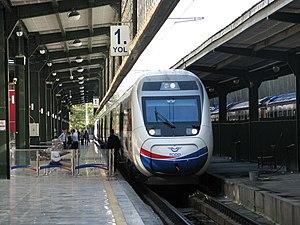
Ankara – anciennement appelée Angora et Ancyre durant l'Antiquité – est la capitale de la Turquie depuis le 13 octobre 1923 et la deuxième plus grande ville du pays, après Istanbul. Elle est située en Région de l'Anatolie centrale.